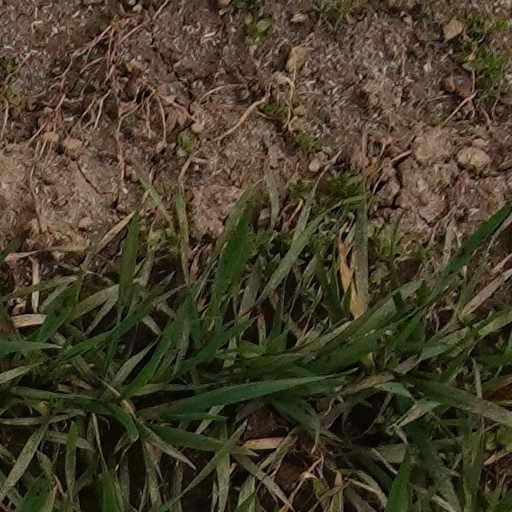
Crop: wheat